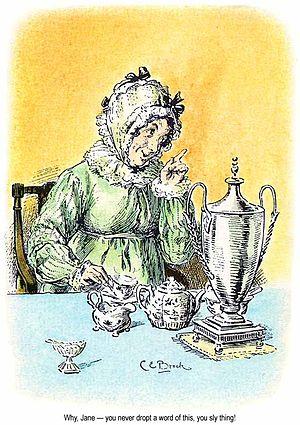
C. E. Brock illustration pour l'édition C. E. Brock illustration pour l'édition 1895 du roman de Jane Austen Pride and Prejudice (Chapitre 13) Mrs Bennet est sûre que Bingley vient diner (alors qu'il s'agit de Mr Collins)"
La famille Bennet est une famille de fiction imaginée par la romancière britannique Jane Austen. Elle occupe une place centrale dans le roman Orgueil et Préjugés car c'est la famille de l'héroïne, Elizabeth. Les relations complexes entre ses divers membres influencent l'évolution de l'intrigue. Dans une société où le mariage est le seul avenir envisageable pour une jeune fille de bonne famille, la présence au foyer de cinq filles à marier sans autres atouts que leur bonne mine, ne peut qu'être source de soucis. Or les époux Bennet n'assument pas leur rôle d'éducateurs ; la mère se démène si maladroitement, sous l'œil goguenard d'un mari indifférent, qu'elle fait fuir le jeune homme riche qui a remarqué l'aînée et la plus jolie de ses filles. Ces dernières ont des comportements bien différents selon l'éducation qu'elles ont reçue ou qu'elles se sont donnée : si les deux aînées, Jane et Elizabeth, ont une conduite irréprochable et sont appréciées de leur père, si Mary, la moins jolie, affiche des prétentions intellectuelles et musicales, les deux plus jeunes sont laissées presque à l'abandon sous la supervision brouillonne de leur mère.